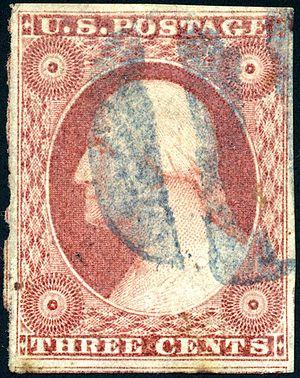
Cet article présente l'histoire postale et philatélique des États-Unis.